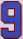
Number: 9